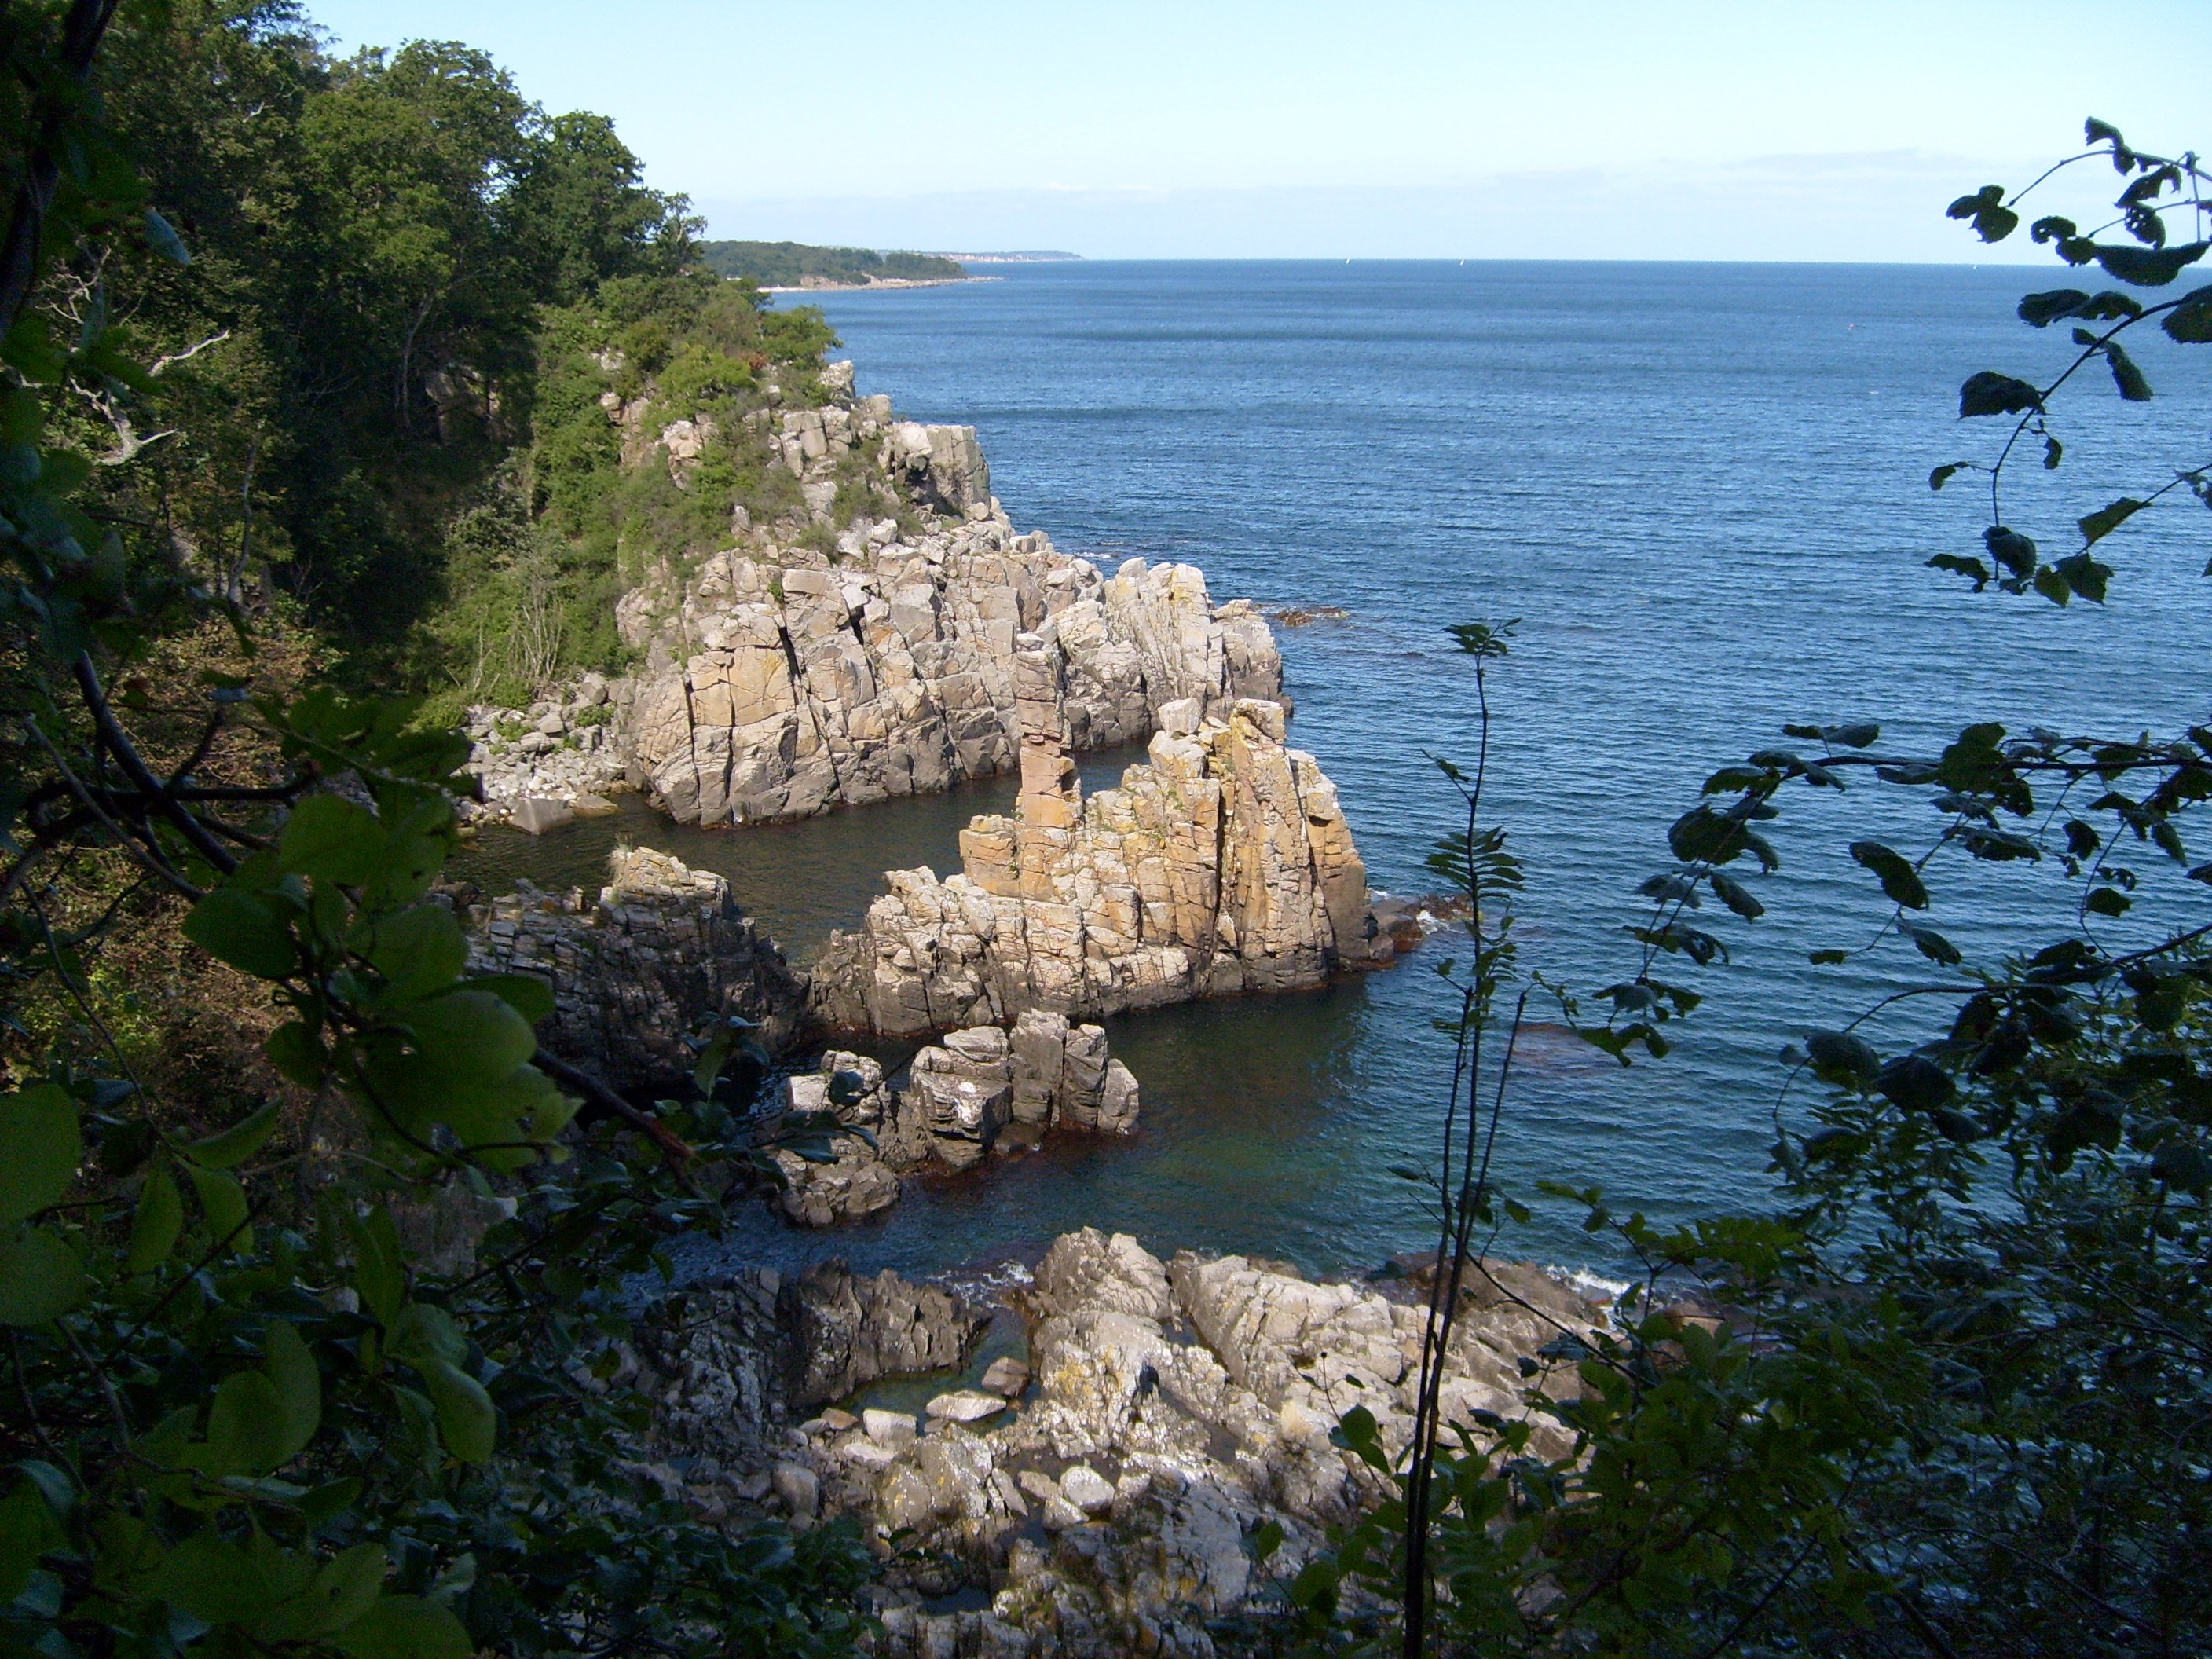
sea, coast, water, rock, ocean, shore, lake, cliff, cove, bay, terrain, body of water, denmark, cape, baltic sea